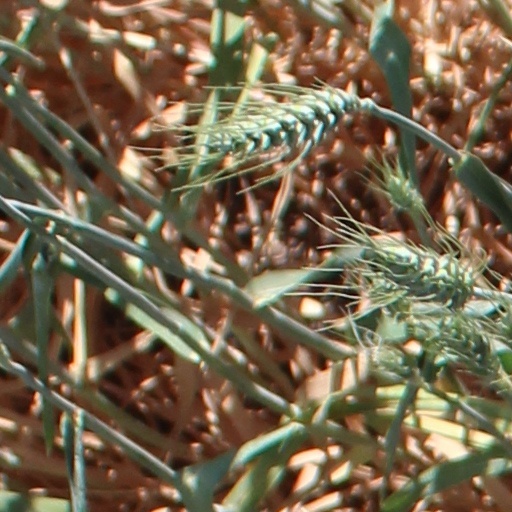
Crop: wheat